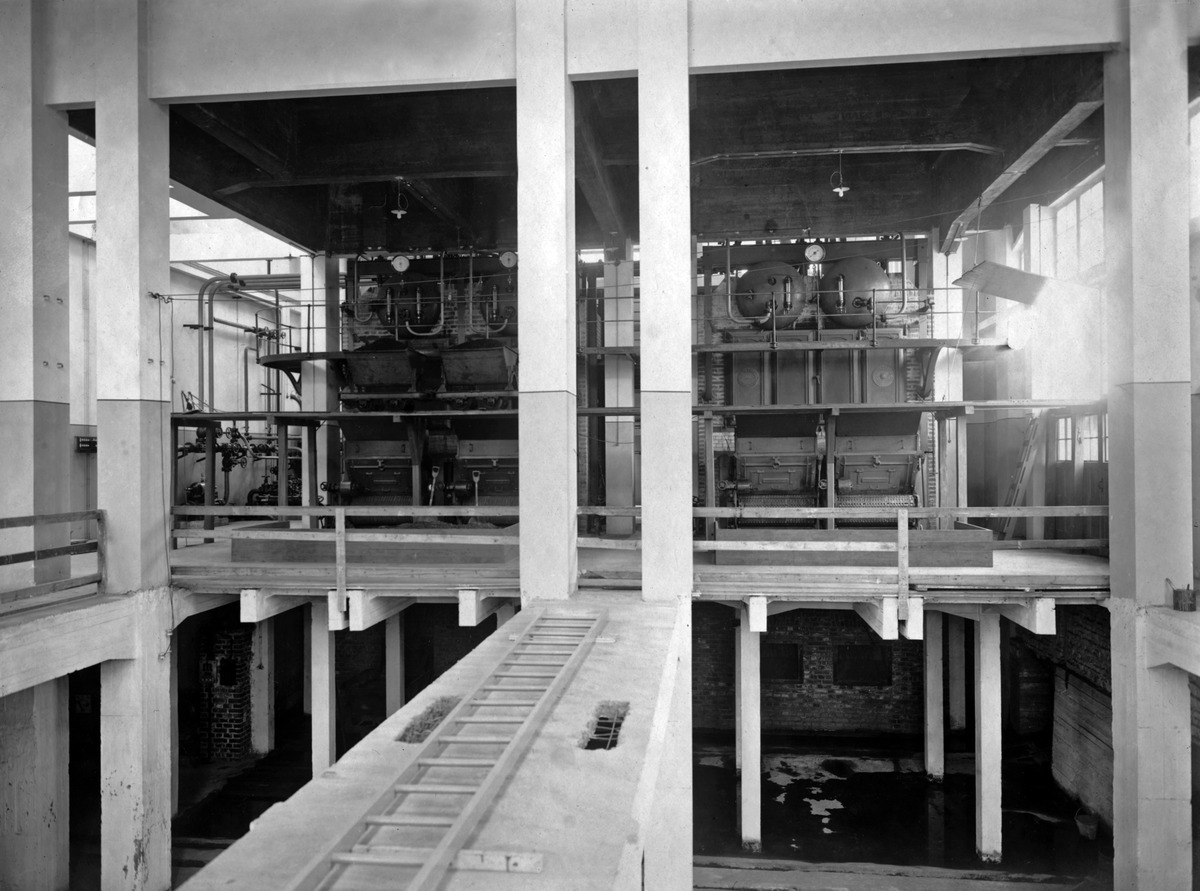
Helsingin kaupungin sähkölaitoksen voimalarakennus Suvilahdessa, Sörnäisten rantatie 20
sisällön kuvaus: Helsingin kaupungin sähkölaitoksen voimalarakennus Suvilahdessa, Sörnäisten rantatie 20. Kattilahuone. mustavalkoinen
Ajankohta: kuvausaika 1909
Paikka: Suomi, Uusimaa, Helsinki, Sörnäinen Helsinki, Sörnäisten rantatie 20
Aiheet: Helsingin kaupunki, sähkölaitokset, energia, kunnallistekniikka